East Bengal 4–1 Mohun Bagan

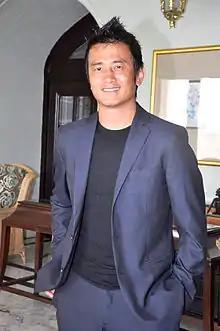
East Bengal's Bhaichung Bhutia, whose hat-trick helped his team win the match.

A record crowd of 131,781 had turned up for the game, over and above the hitherto official seating capacity of 120,000. On the afternoon marked by hot and humid weather conditions, Banerjee made two tactical changes just before the game began. He replaced the defenders, veteran Ilyas Pasha and rookie Falguni Dutta, with the energetic pair of Dulal Biswas and Amitava Chanda. In what was a calculated gamble, he played Haggi Azande Abulista as the goalkeeper, who previously had never played a game of such magnitude. He fielded the 4–4–2 formation to counter Dutta's 3–2–3–2. Another source cites that Dutta employed the 3–4–3 diamond formation.